Stephen Rosenbaum

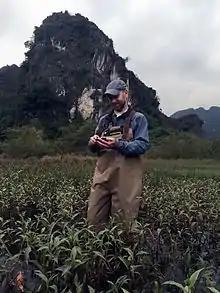
Rosenbaum visiting Vietnam in 2016

Stephen Rosenbaum is an American visual effects artist and supervisor, and has worked on numerous movie, tv and music productions, including six that have won Academy Awards. He has been nominated three times for an Academy Award and two times for a BAFTA Award. He has won both awards twice for his contributions on "Forrest Gump" and "Avatar", and has played artist and supervisor roles on such pioneering films as "Jurassic Park", "", "The Abyss", "X2: X-Men United", "Death Becomes Her", "Contact" and "The Perfect Storm".